Fernando Bermudez

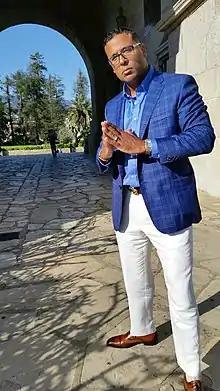
Bermudez in 2020

Fernando Bermudez (born February 13, 1969) is a New York City resident who was exonerated in 2009 after being convicted in 1992 of the second-degree murder of a 16-year-old boy in New York City's Greenwich Village. He was sentenced to 23 years to life. His conviction was overturned on appeal by a New York County Supreme Court justice who also ordered Bermudez released, and dismissed the charges with prejudice.